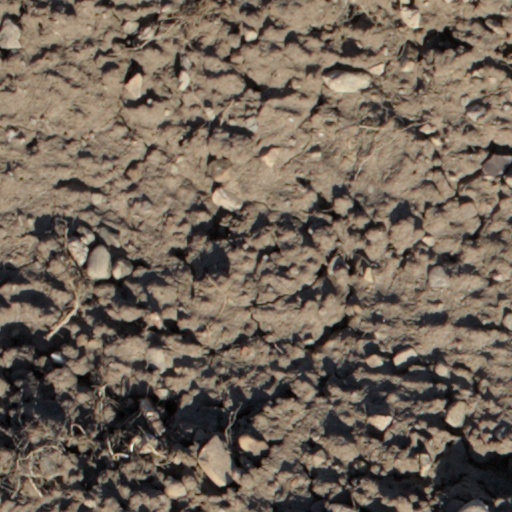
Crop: wheat